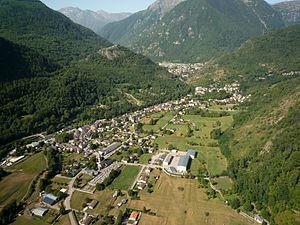
Commune de Vicdessos en Ariège, prise en parapente.
Vicdessos est une commune française située dans le département de l'Ariège, en région Occitanie. Le 1ᵉʳ janvier 2019, elle devient commune déléguée de Val-de-Sos.
Val-de-Sos est une commune française, située dans le département de l'Ariège en région Occitanie.